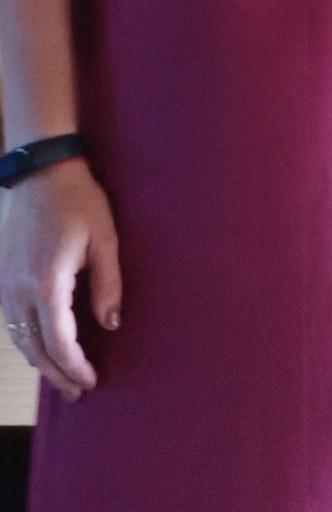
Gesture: no_gesture